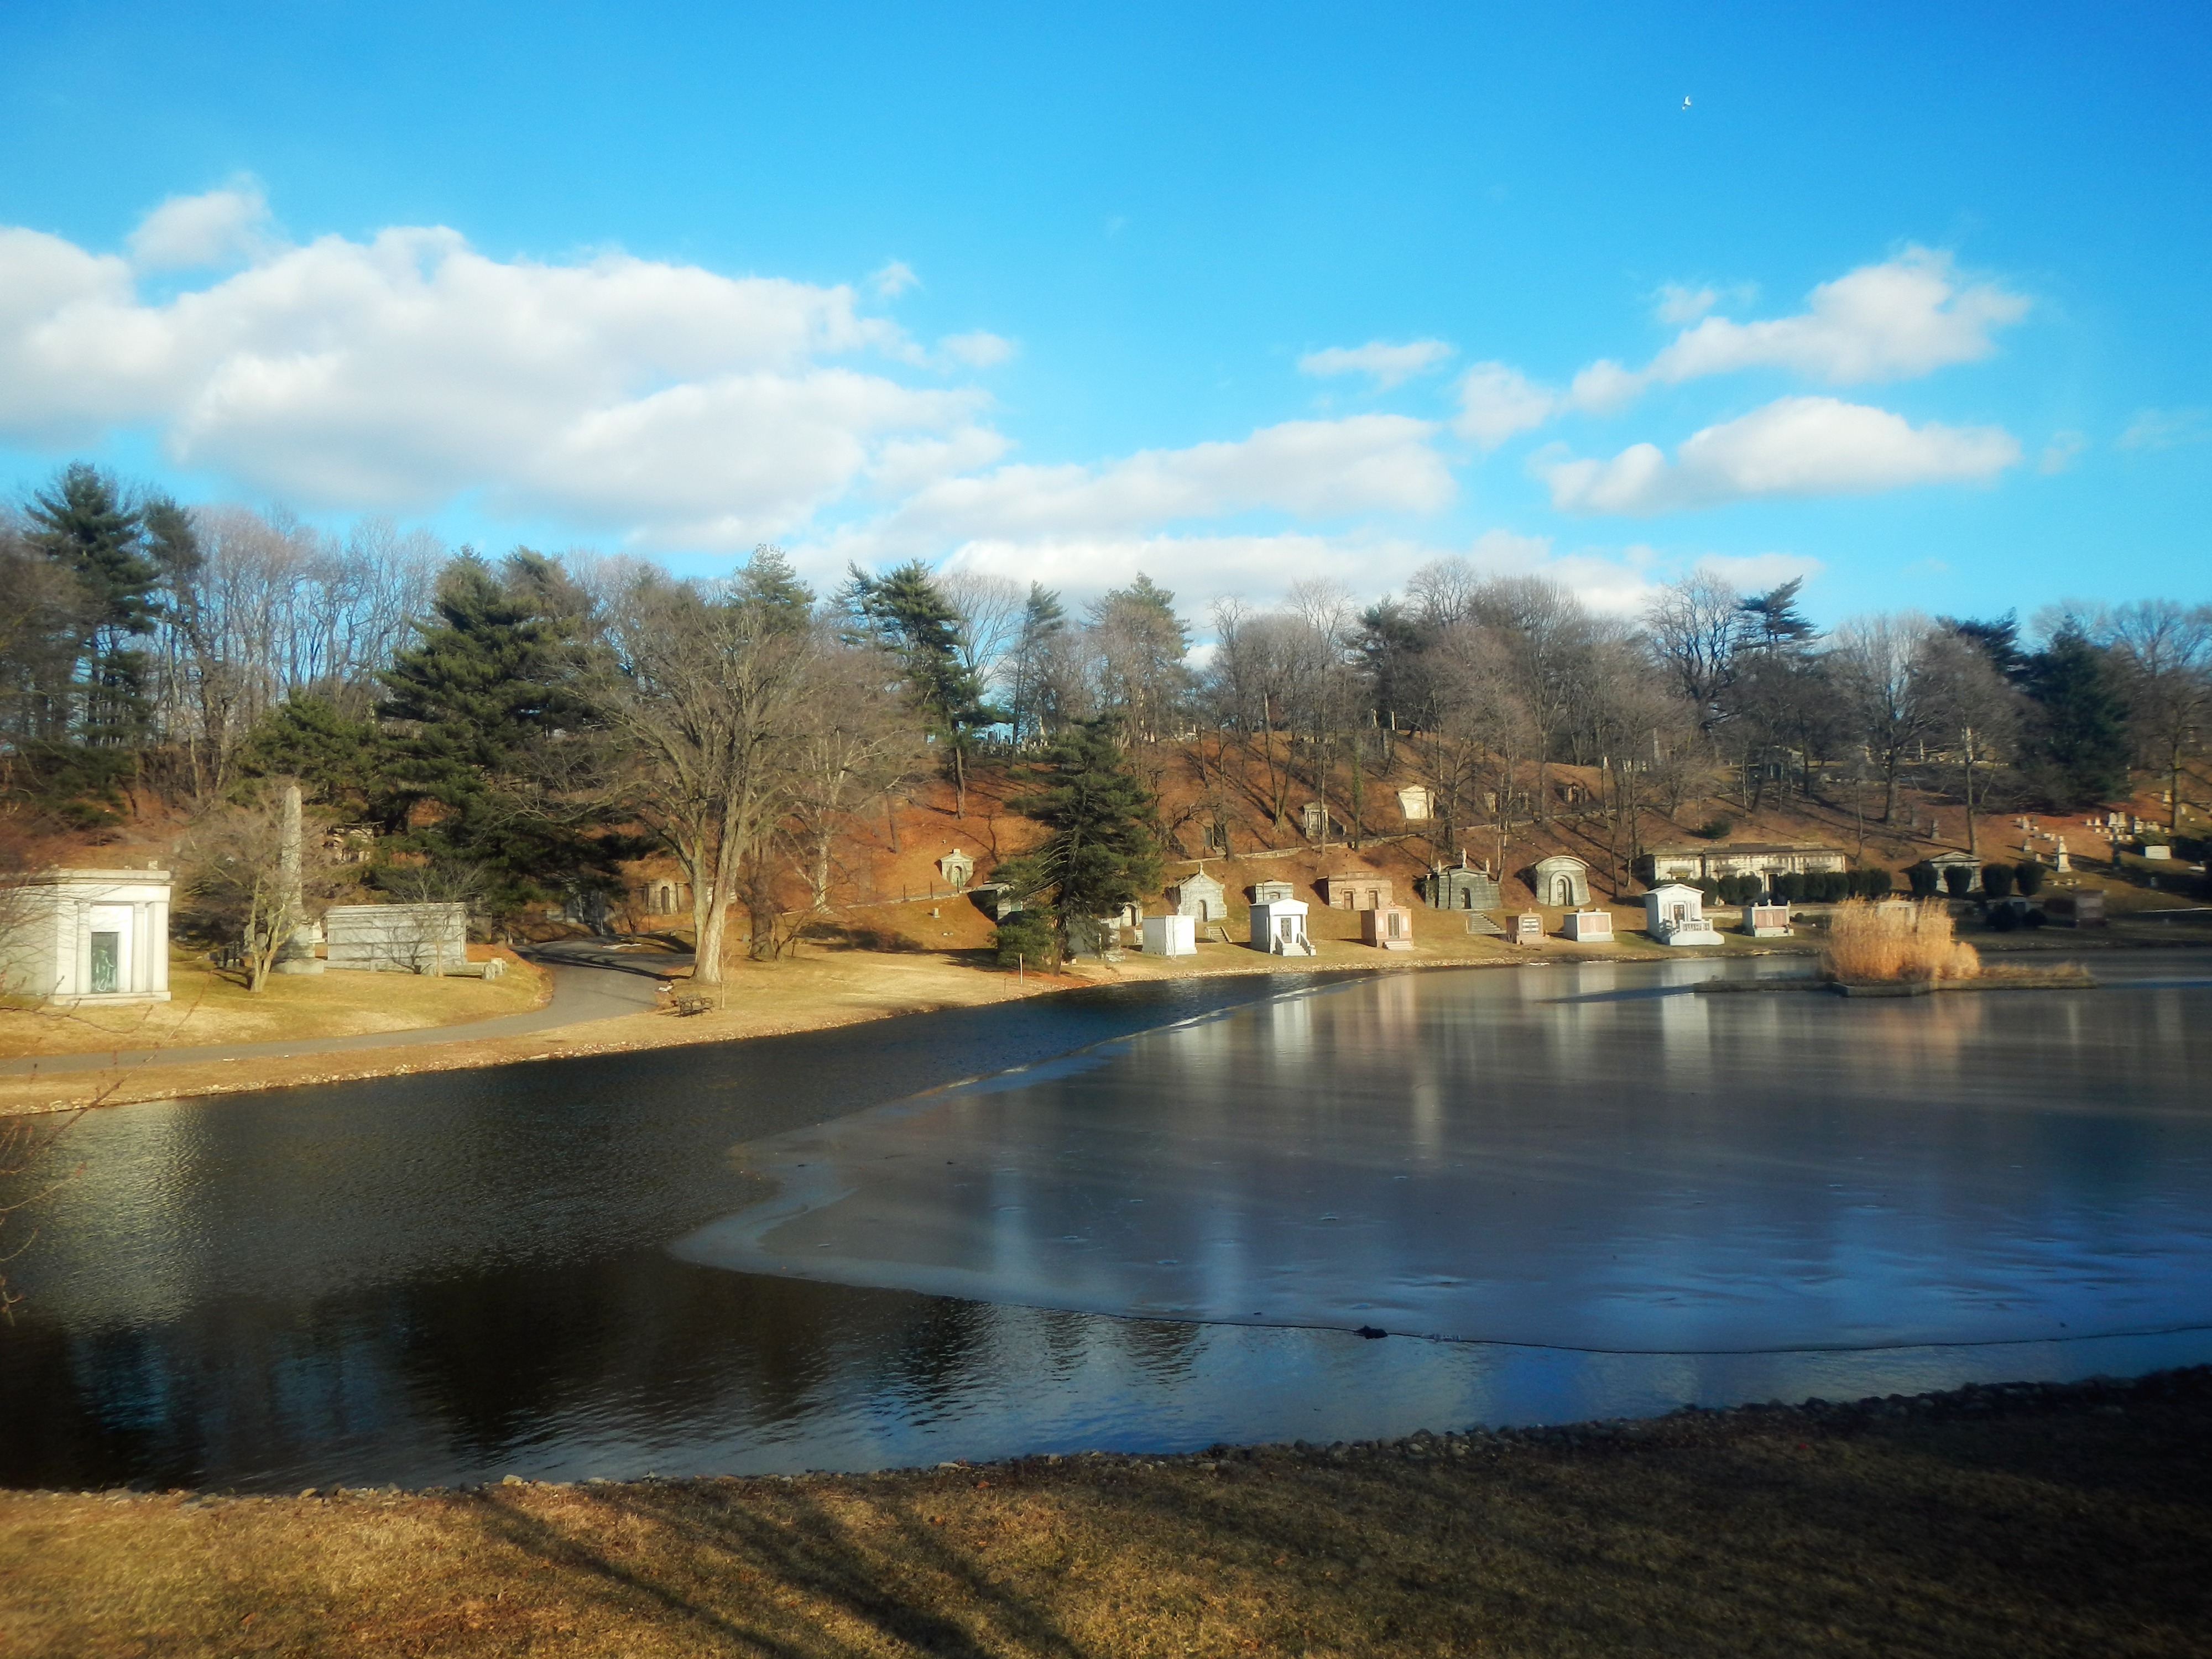
landscape, tree, water, nature, winter, cloud, sky, sunlight, morning, lake, urban, river, new york city, dusk, pond, ice, evening, reflection, autumn, park, brooklyn, reservoir, season, trees, outside, clouds, cities, rural area, woody plant